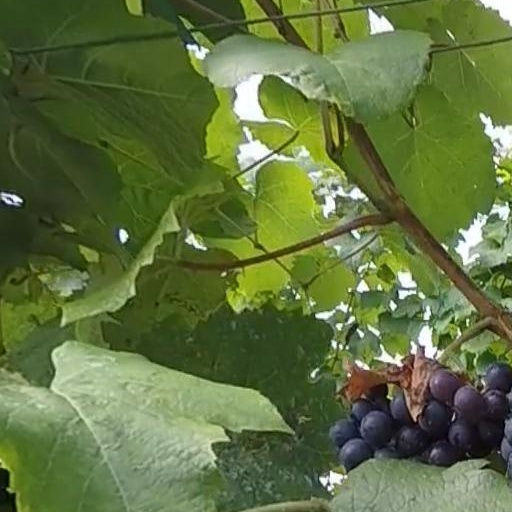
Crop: grape